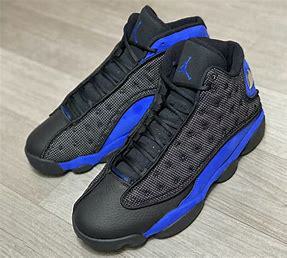
Brand: Jordan
Model: 13